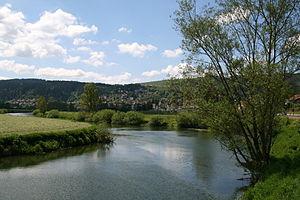
Morteau (Doubs - France), la route de Villers-le-Lac (D215) longeant le Doubs.